Churches of Verona

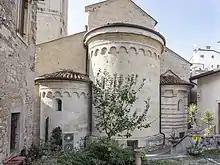
The back of the church of San Giovanni in Valle, with the projecting apses crowned with classical friezes and with the one on the right having lesenes with Corinthian capitals

Among the most striking examples of this flourishing religious architecture is the church of Santa Maria Antica, famous above all because the princes of Verona, the Della Scala family, built next to it, which became their personal chapel, a small masterpiece of Gothic architecture, the so-called Scaliger tombs. The interior of the church building is characterized by three naves separated by two rows of columns with capitals in the shape of an inverted pyramid, with the aisles covered by rib vaults and the nave originally covered by wooden trusses.